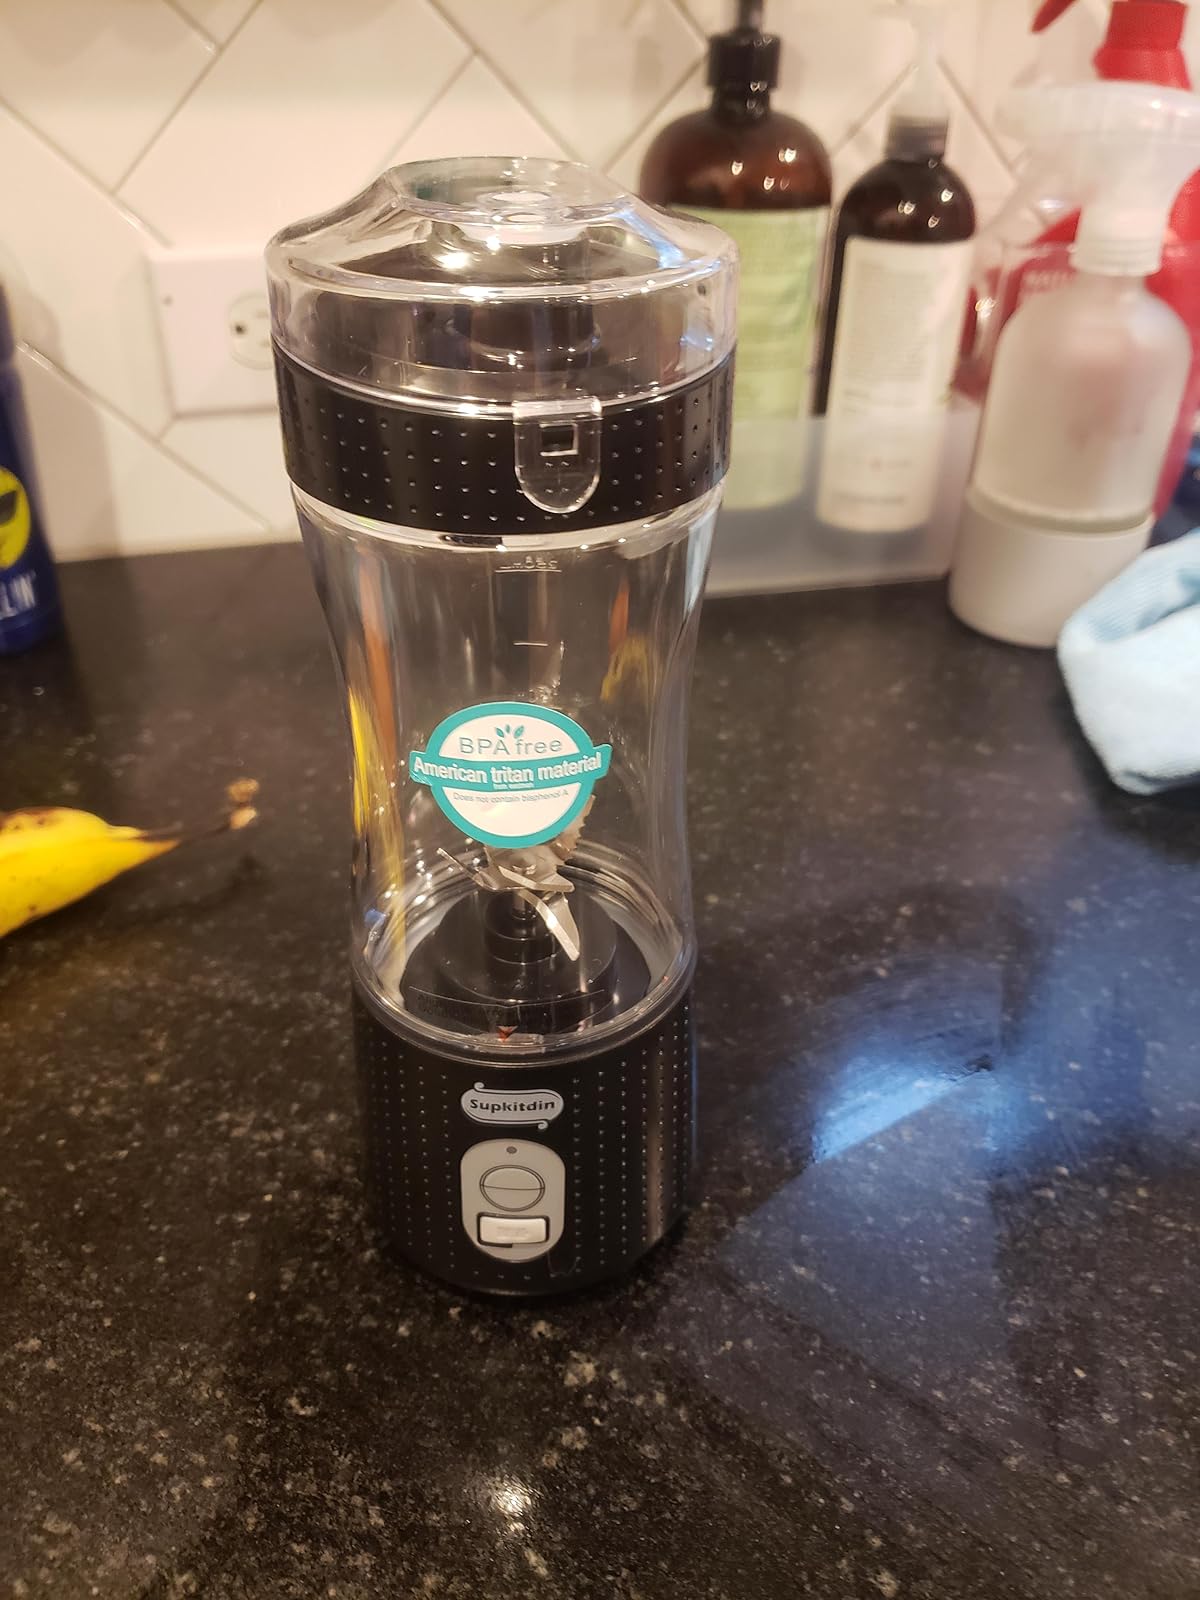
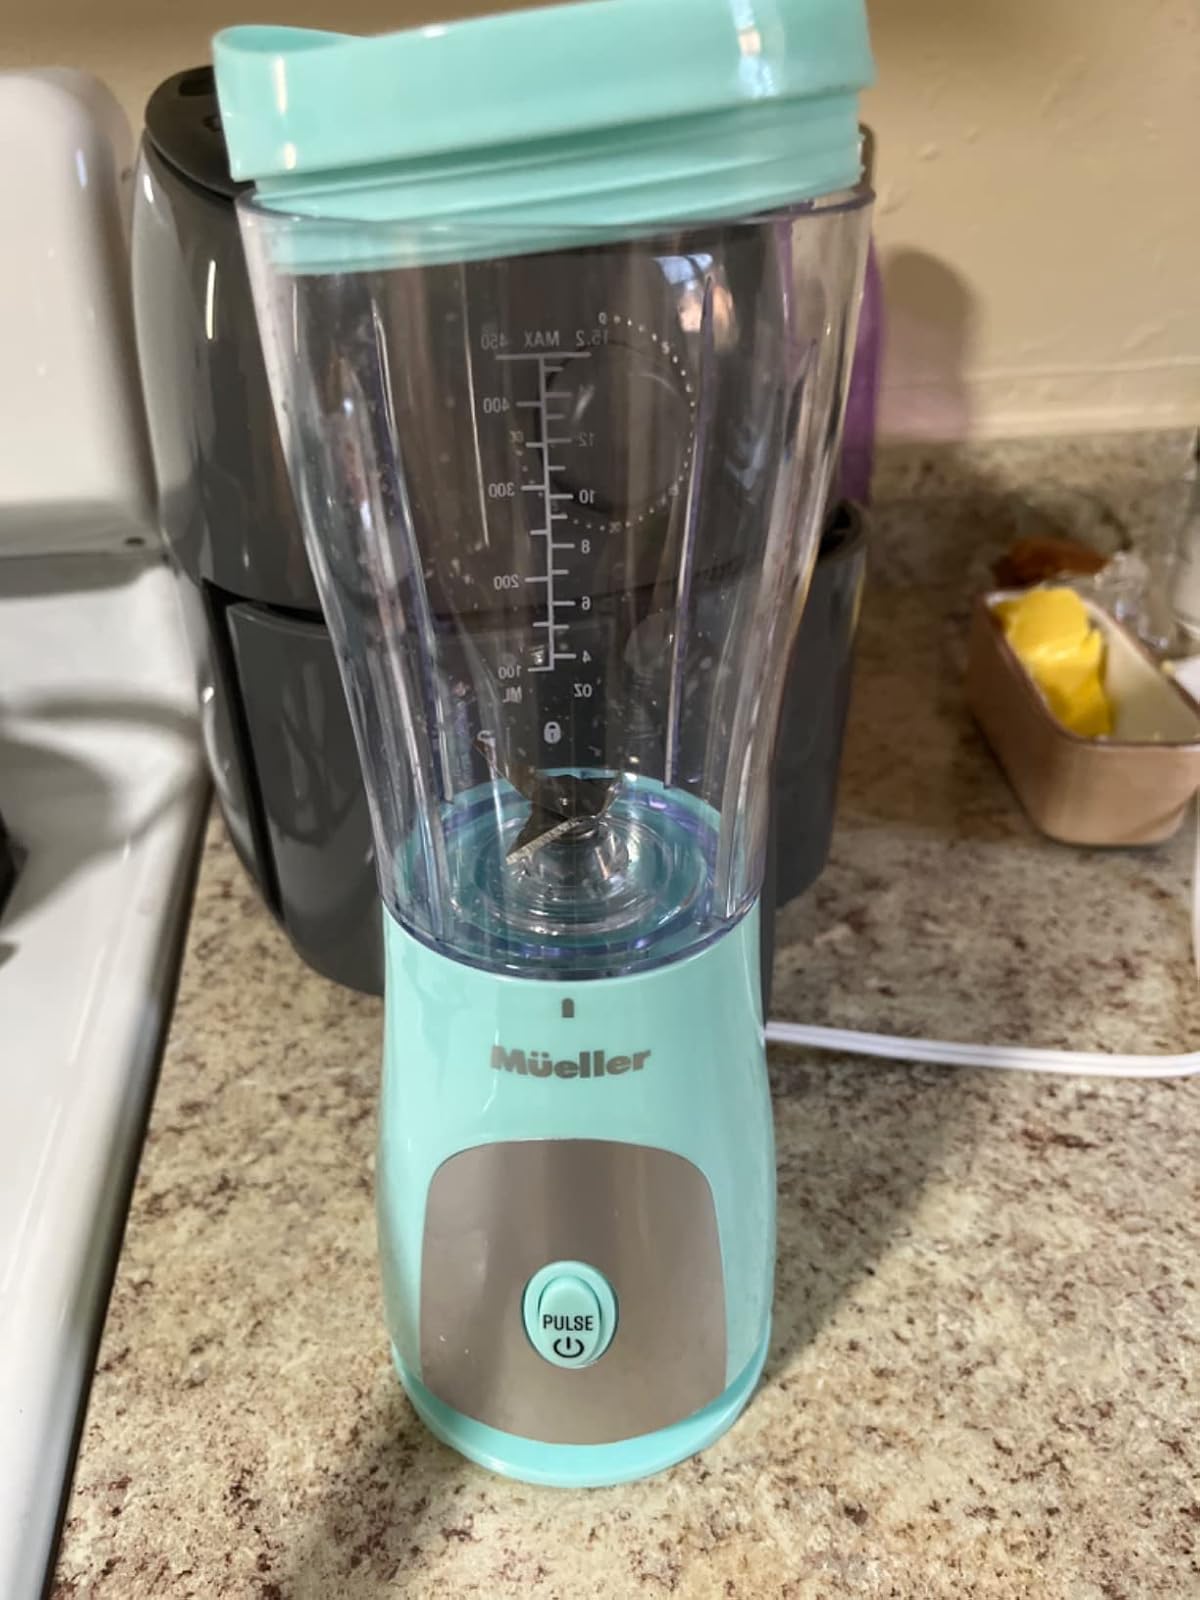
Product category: items_blender
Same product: no